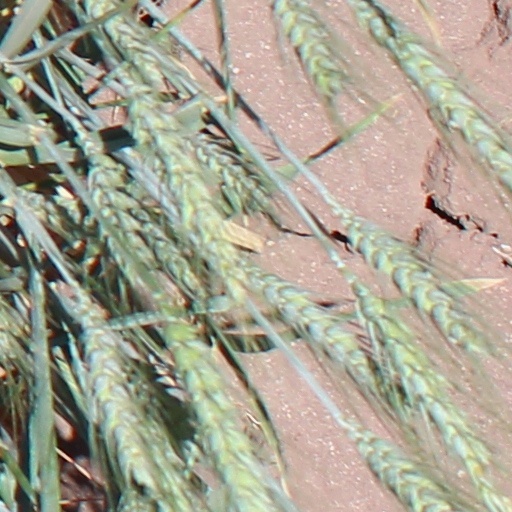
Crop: wheat